Tutwiler, Mississippi

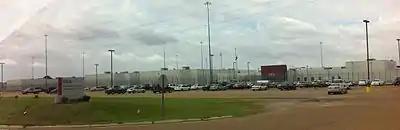
Tallahatchie County Correctional Facility

Peter T. Kilborn of "The New York Times" said in 2001 that, "Except for cotton, there has never been much to Tutwiler's economy." As of 2001, Tutwiler residents work in prisons located throughout the Mississippi Delta, casinos in Tunica Resorts, and poultry and chicken processing plants in the surrounding area.